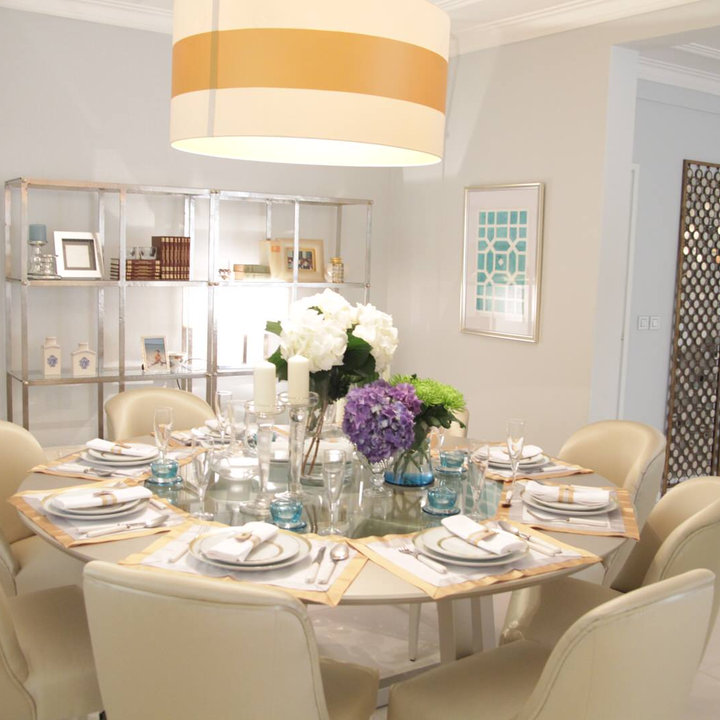
Style: ArtDeco